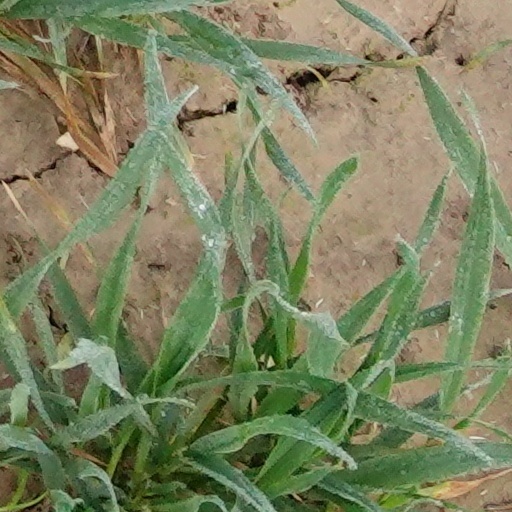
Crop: wheat